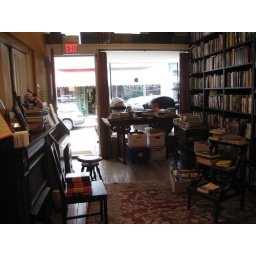
they're working on building a secret passageway in the right wall -- there's actually a door behind one of the bookshelves